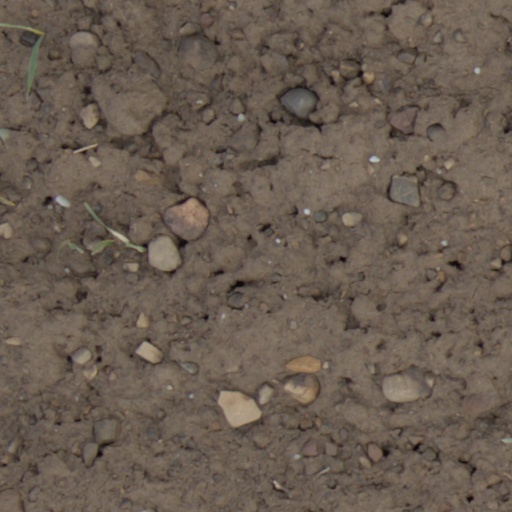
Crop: wheat